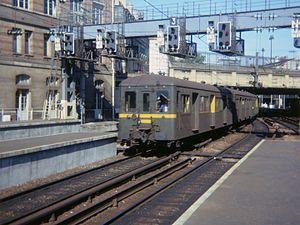
Une rame ""Standard"" en gare de Paris-Saint-Lazare le 25 septembre 1976."
La ligne de Paris-Saint-Lazare à Versailles-Rive-Droite est une ligne ferroviaire française des Hauts-de-Seine et des Yvelines, en Île-de-France, à double voie et d'une longueur de vingt-deux kilomètres. Ouverte en 1839, elle est la deuxième plus ancienne voie ferrée d'Île-de-France, après la ligne de Saint-Germain-en-Laye.